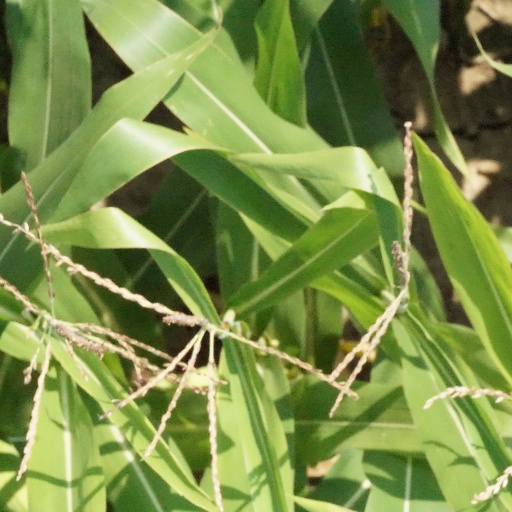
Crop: maize; corn